Avery Brundage

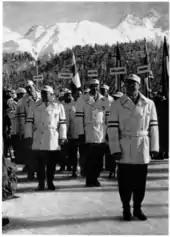
Brundage, as USOC president, leads the American delegation at the Opening Ceremony: St. Moritz Winter Olympics, 1948.

As vice president, Brundage served on a commission appointed at the IOC's London session in 1948 to recommend whether the 1906 Intercalated Games, held in Athens, should be considered a full Olympic Games. All three members of what came to be known as the Brundage Commission were from the Western Hemisphere and met in New Orleans in January 1949. The commission found that there was nothing to be gained by recognizing the 1906 games as Olympic, and it might set an embarrassing precedent. The full IOC endorsed the report when it met later that year in Rome.